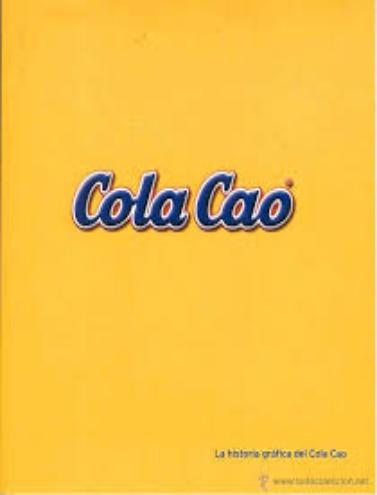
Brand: Cola Cao
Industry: Food